Alendronic acid

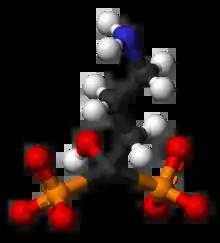

Alendronic acid, sold under the brand name Fosamax among others, is a bisphosphonate medication used to treat osteoporosis and Paget's disease of bone. It is taken by mouth. Use is often recommended together with vitamin D, calcium supplementation, and lifestyle changes.